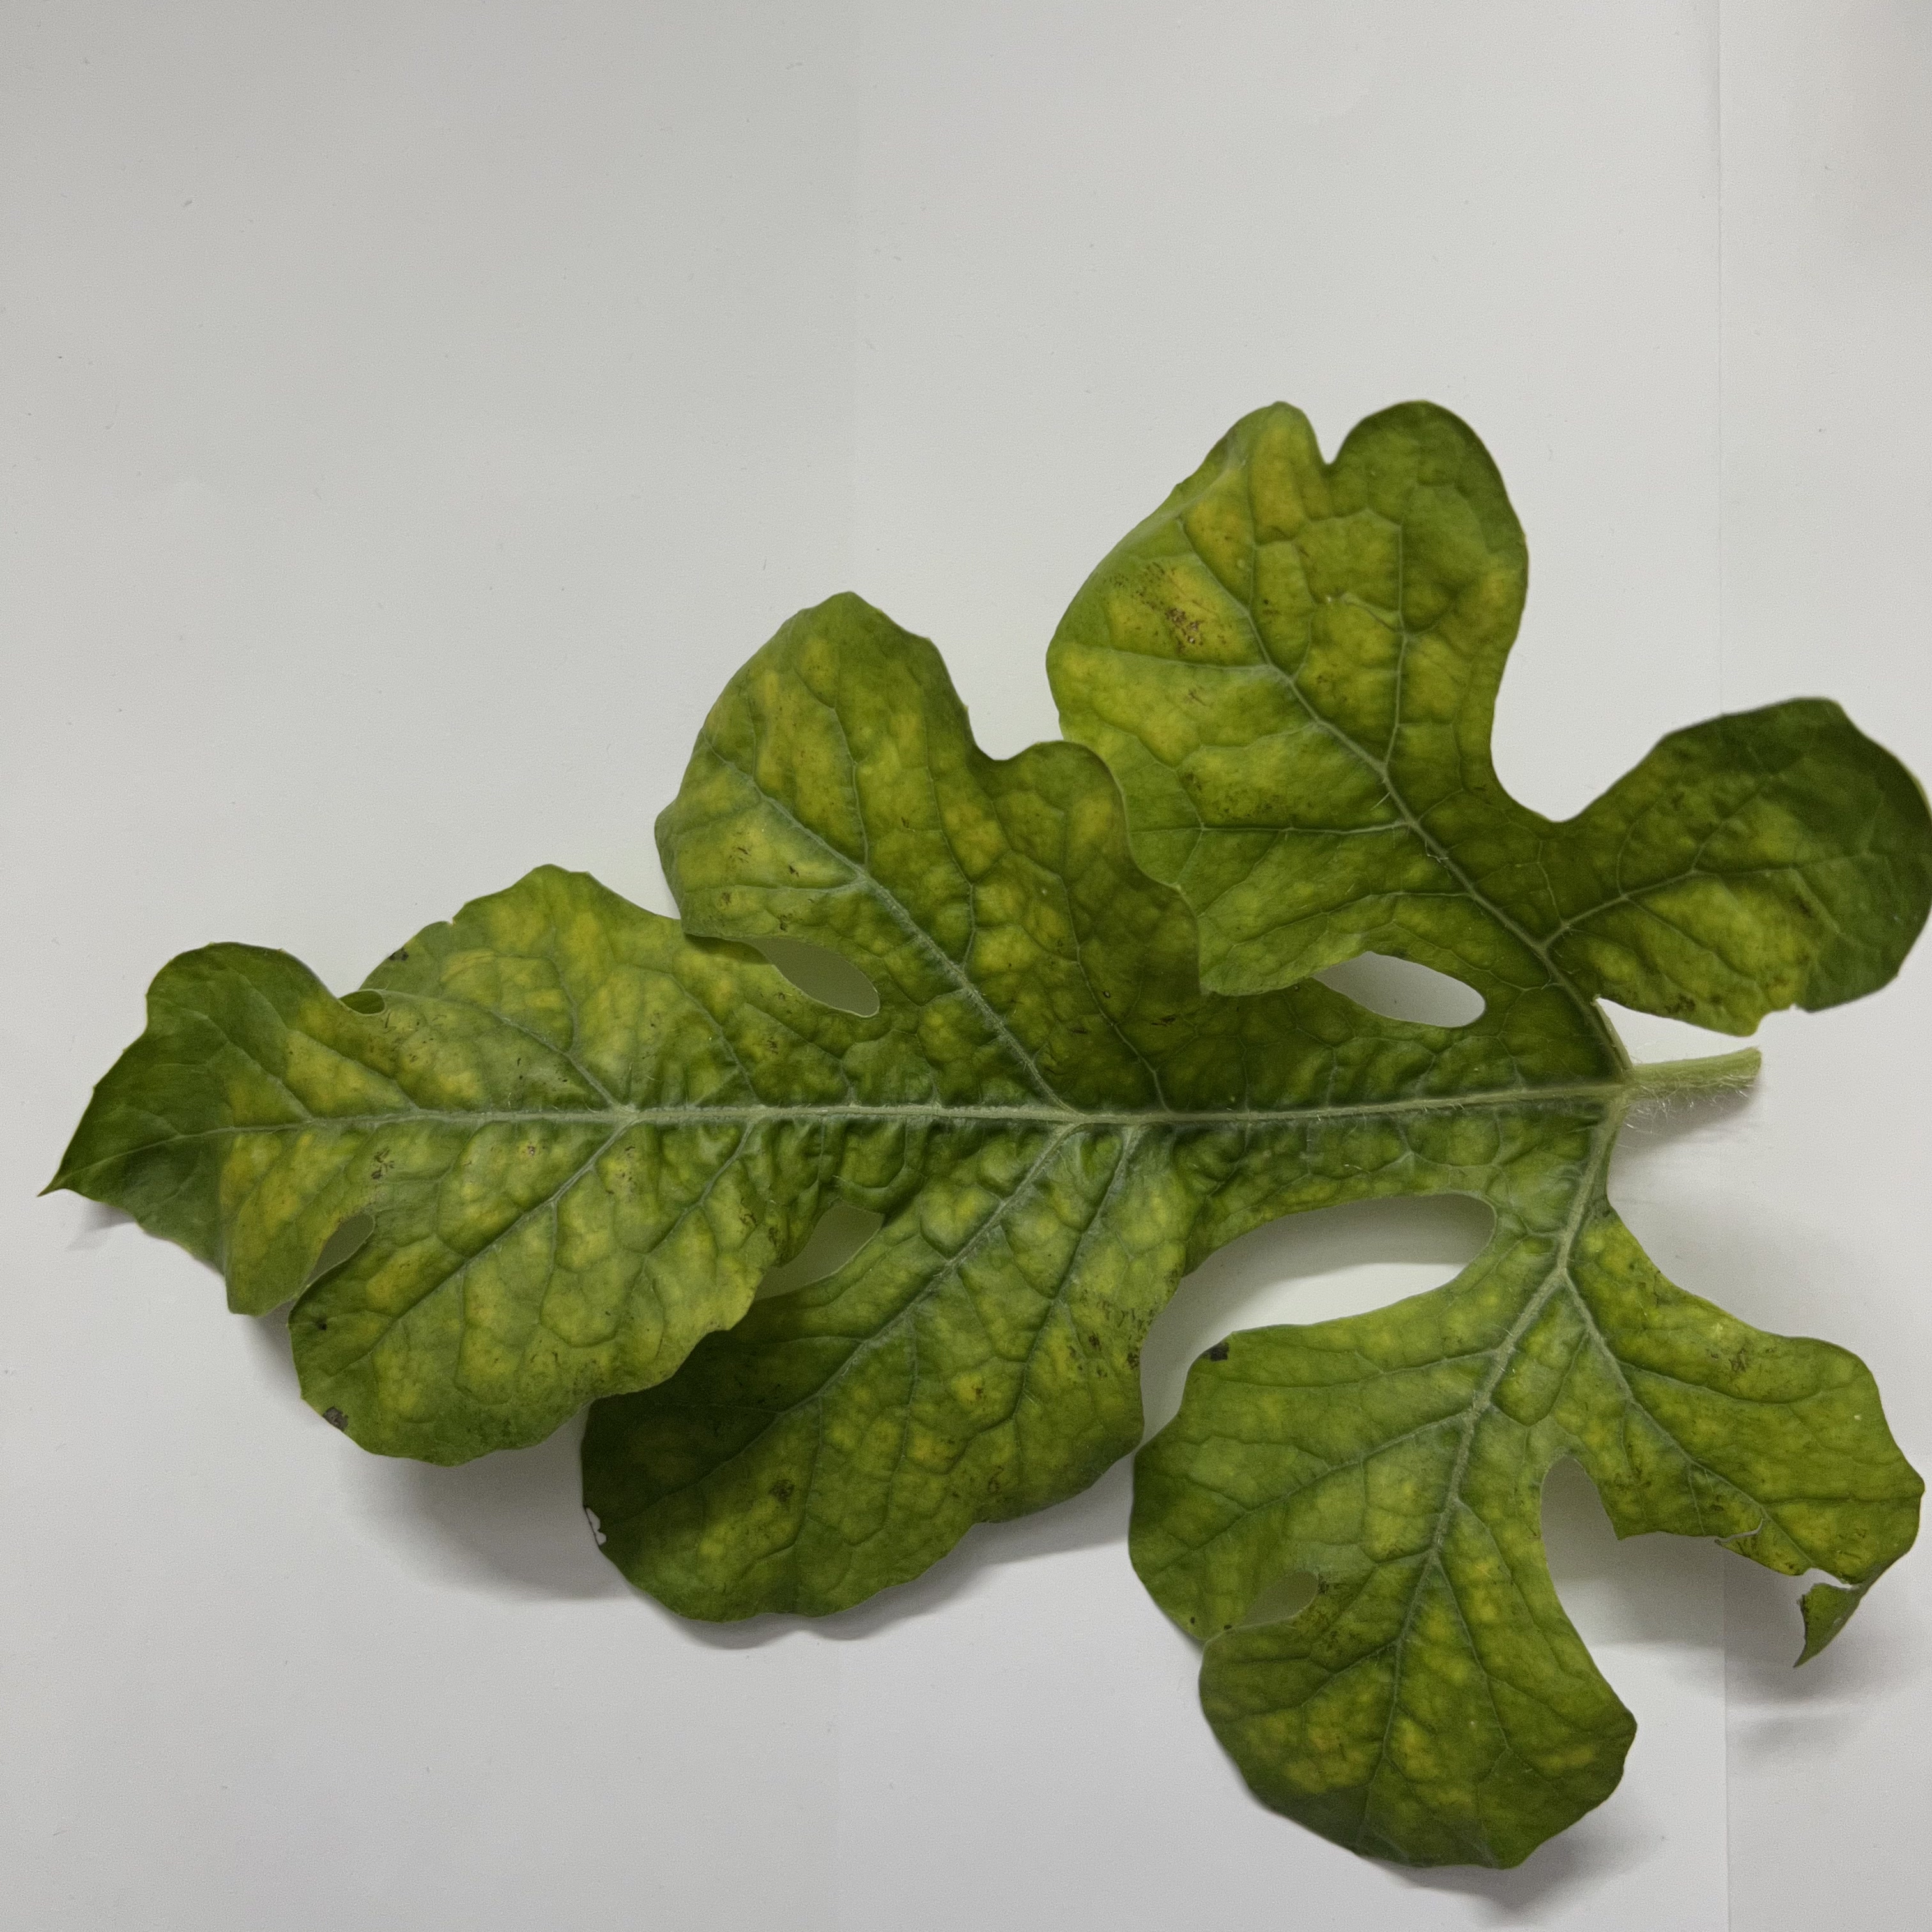
Label: Mosaic_Virus